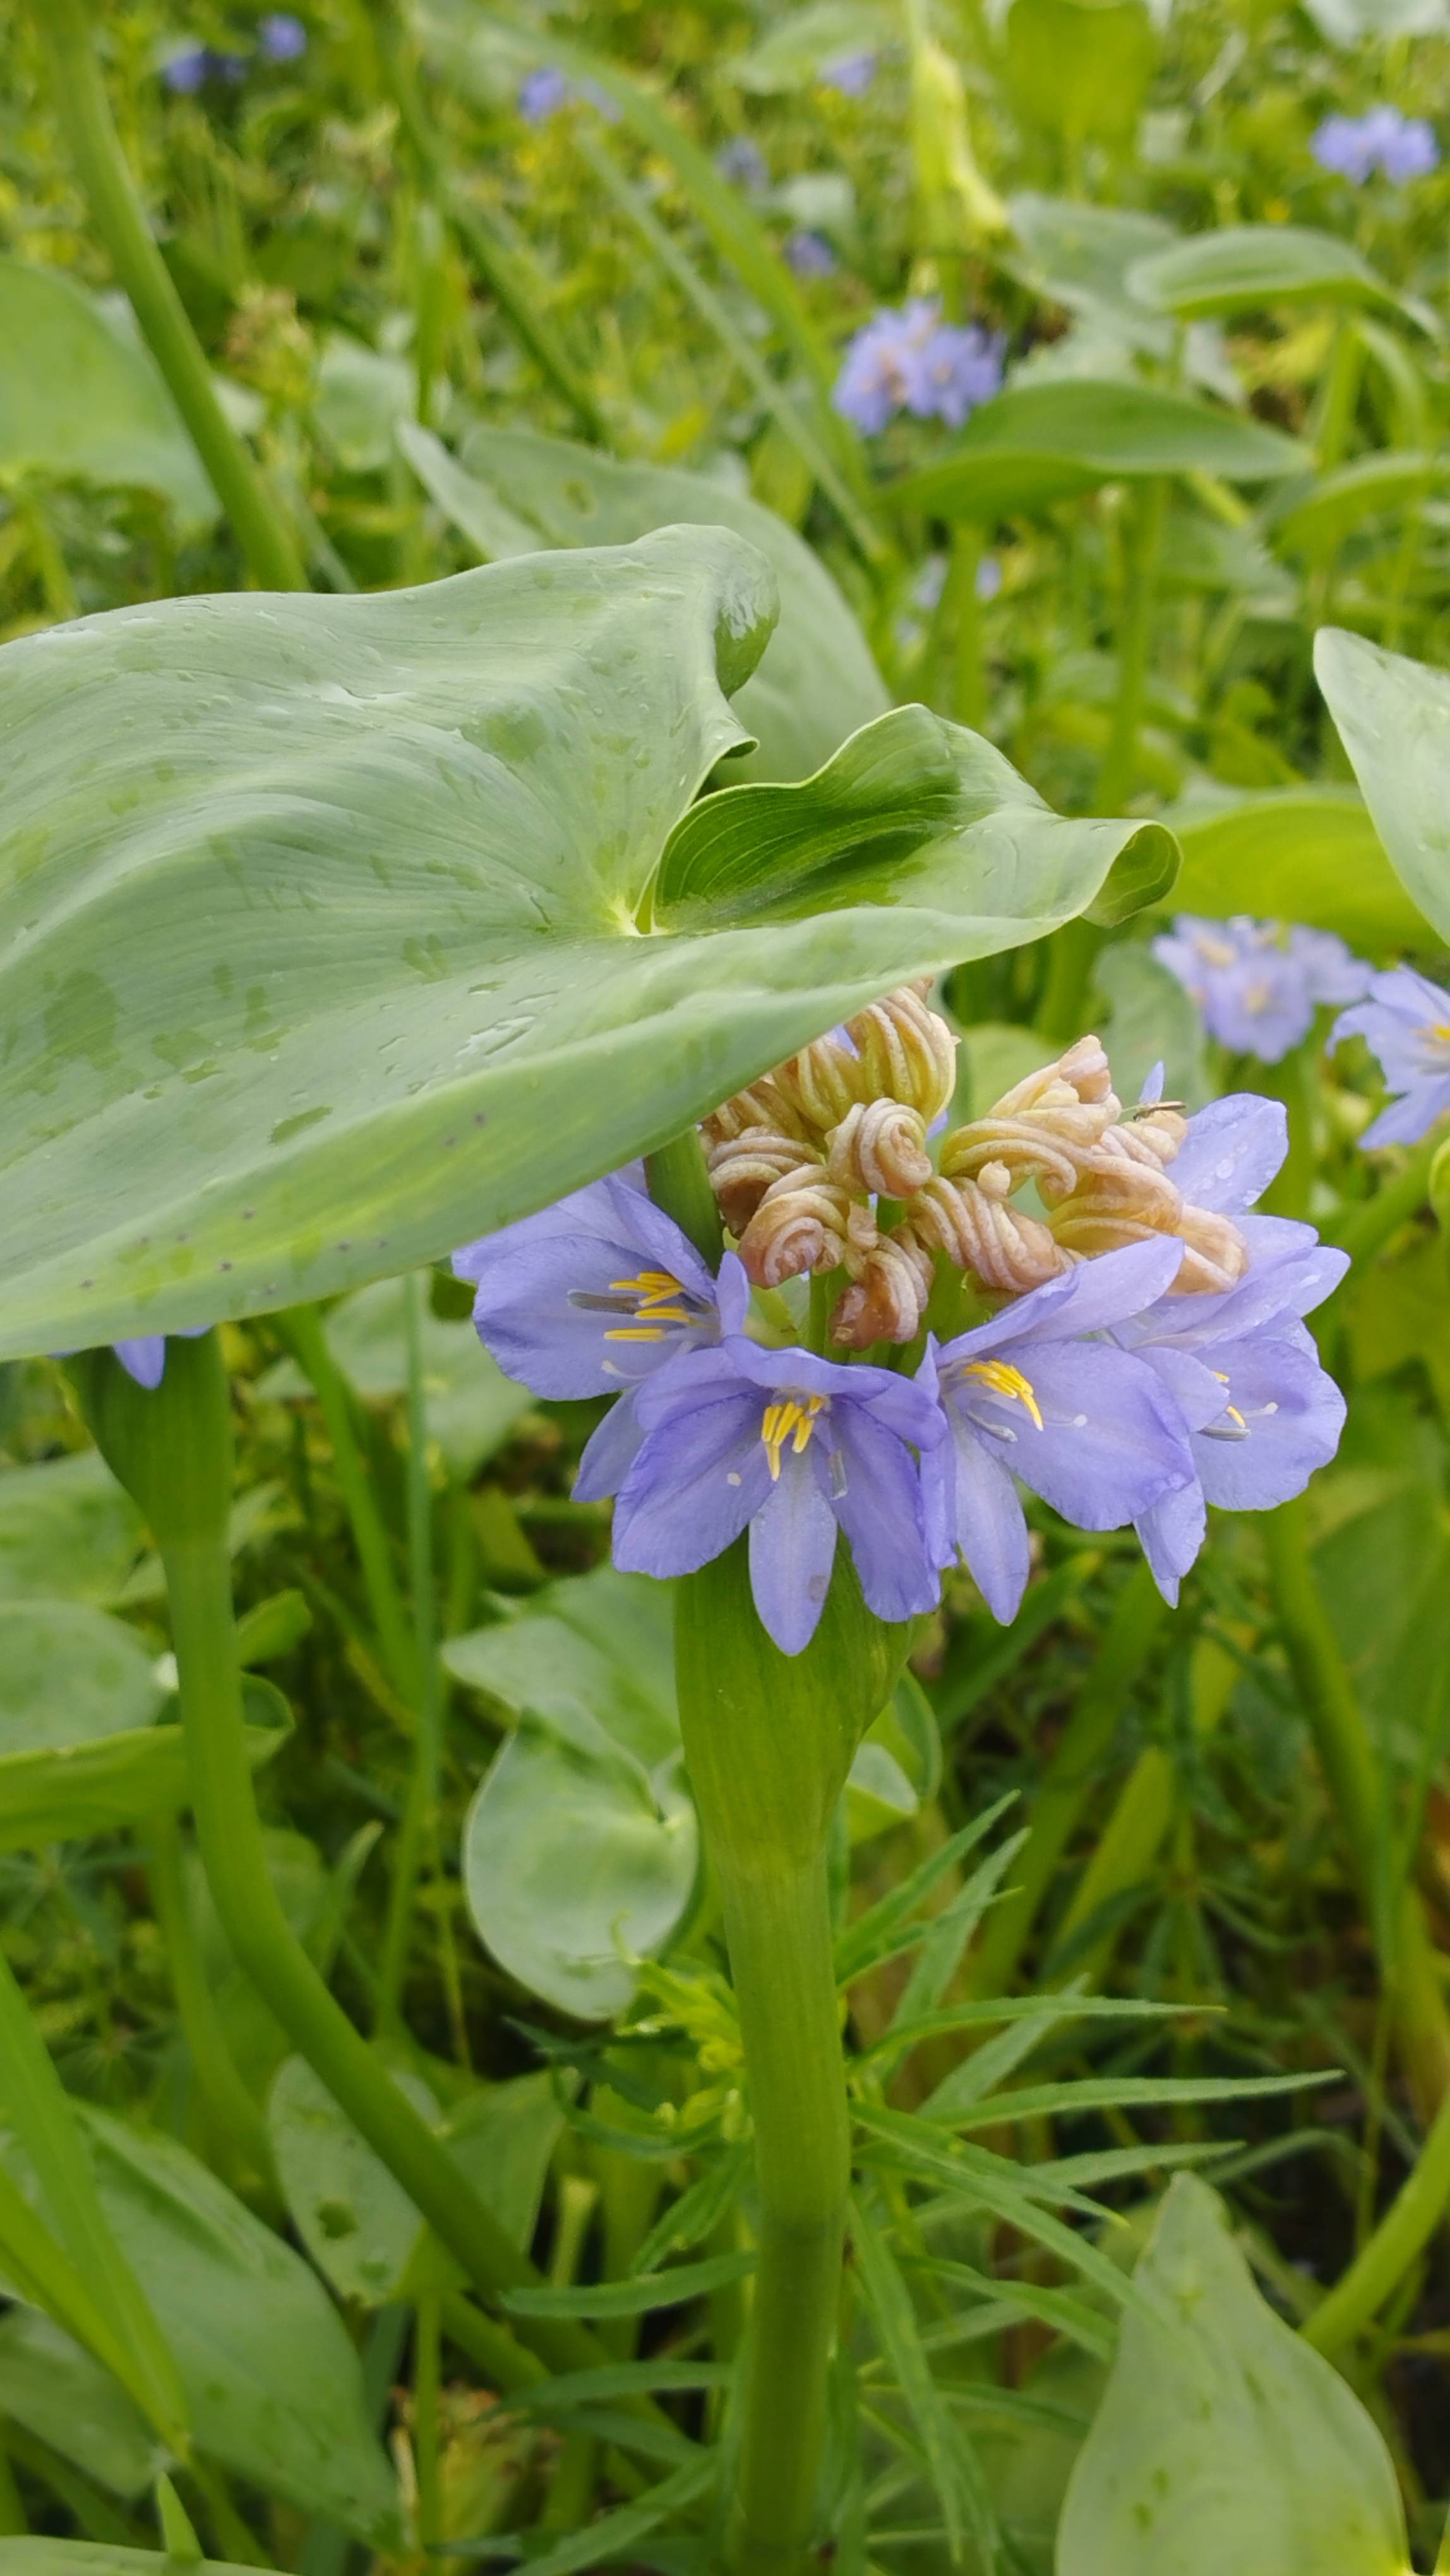
Species: Heartleaf False Pickerelweed (Monochoria korsakowii)